John Paul Jones Arena

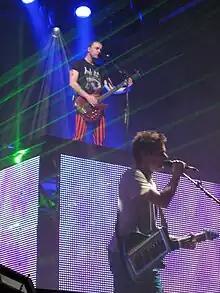
British rock band Muse playing at JPJ in October 2010

JPJ is known as harboring one of the best basketball home-court advantages and crowd noise in the Atlantic Coast Conference and nationwide. Hall of Fame coach Rick Pitino of Louisville (and Kentucky) said on the eve of his first game at JPJ in 2015 that he'd heard Virginia has "one of the best arenas in the ACC" and he was "looking forward to seeing it." After his first visit, a five-point victory for No. 3 Virginia against No. 9 Louisville, Pitino lamented that at JPJ the UVA crowd is "on top of you." Pitino would later add to his praise, "[At UVA] they all stand up with 10 seconds to go [on the shot clock], cheering their team on "defensively". I have not seen that in my 40 years of college basketball." ESPN ranked John Paul Jones Arena as the second toughest arena to play in in the ACC.